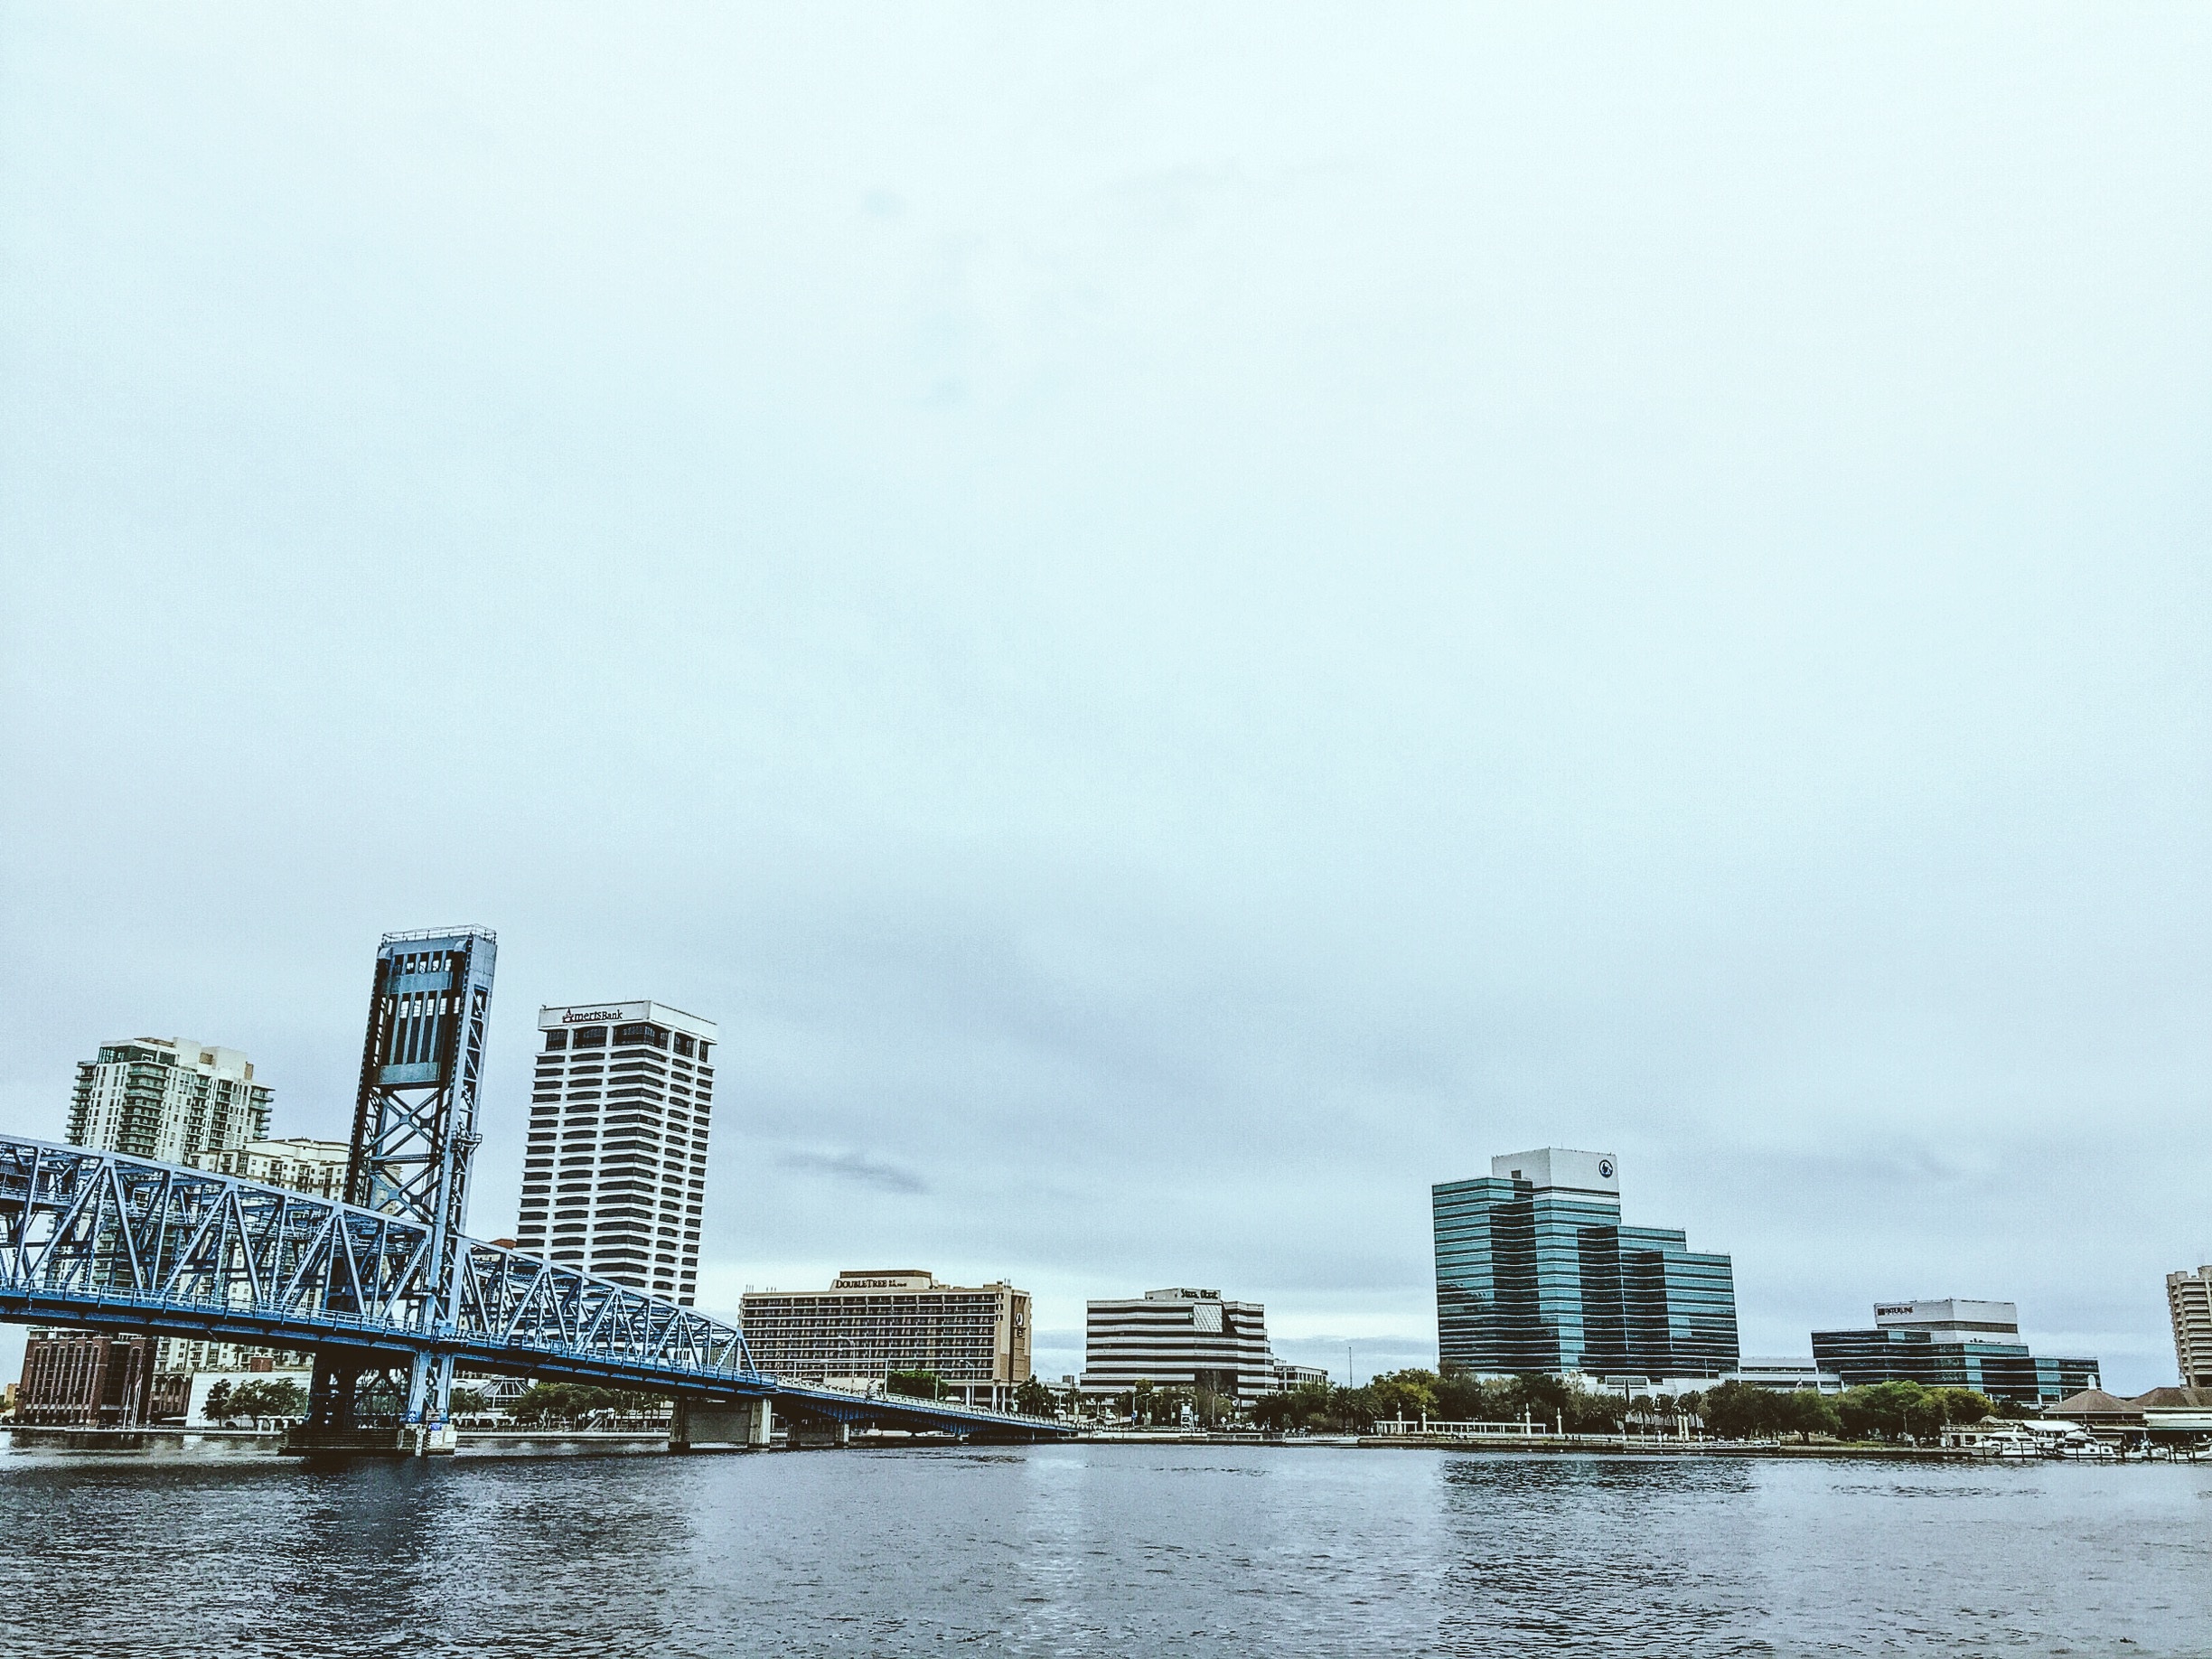
horizon, skyline, city, skyscraper, cityscape, downtown, haze, tower block, urban area, atmospheric phenomenon, human settlement